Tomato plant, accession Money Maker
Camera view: horizontal (90 deg, fisheye); turntable rotation: 90 degrees
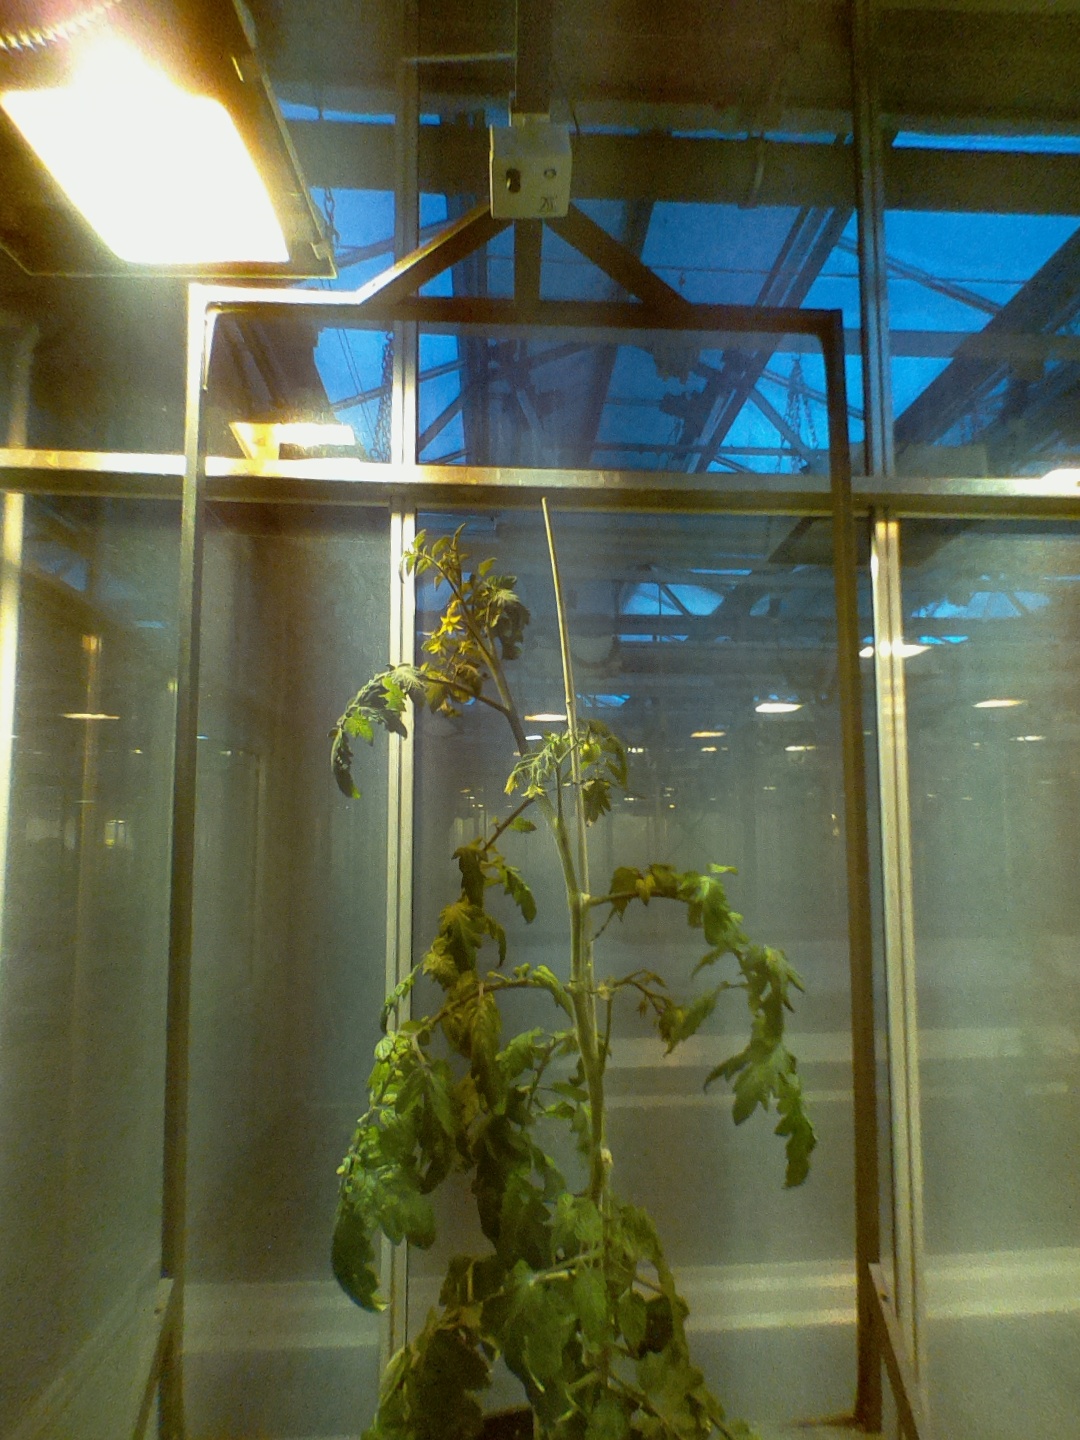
BBCH growth stage 72: 20%-30% of final fruit size